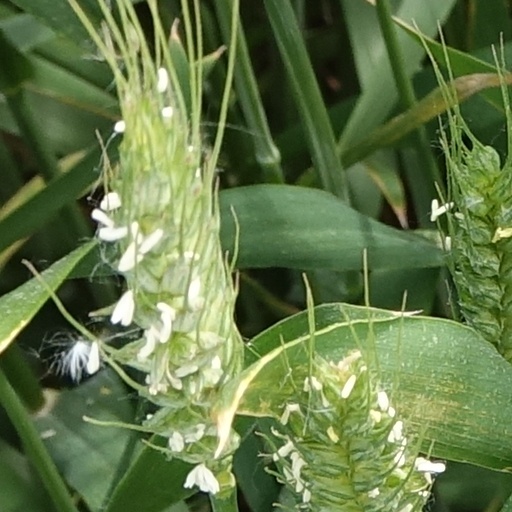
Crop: wheat